Qu'Appelle, Saskatchewan

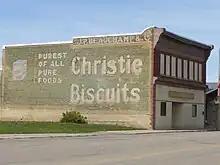
Former Red & White Store, the one remaining retail building on Main Street, now with the dereliction of the Town Hall used as a community centre.

As with the nearby large farming projects Bell Farm and Cannington Manor, there were also large farming ventures near Qu'Appelle. W. Thistle and Thomas Wright started the Wright farm in 1882 on four sections of land (one section having been one). By 1884, there were in crops and tilled and ready for seed.